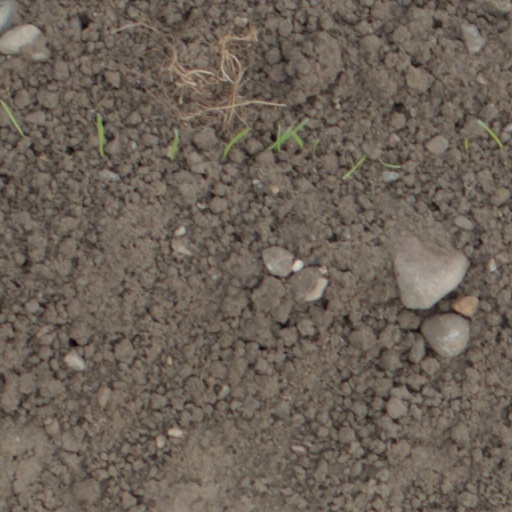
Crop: wheat